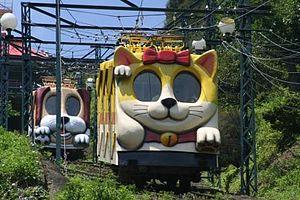
Le funiculaire de Beppu Rakutenchi est une ligne funiculaire dans la ville de Beppu, préfecture d'Ōita. La ligne ouvre en 1929 en tant que passerelle vers le parc d'attractions Beppu Rakutenchi.